Richmond–San Rafael Bridge

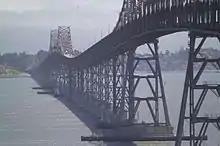
Vertical undulation of the Richmond–San Rafael Bridge between the two cantilever spans

The bridge—including approaches—measures 5.5 miles (29,040 feet / 8,851.39 m / 8.9 km) long. At the time it was built, it was one of the world's longest bridges. The bridge spans two ship channels and has two separate main cantilever spans. Both main cantilever spans are raised to allow ship traffic to pass, and in between, there is a "dip" in the elevation of the center section, giving the bridge a vertical undulation or "roller coaster" appearance and also the nickname "roller coaster span". To save money, the cantilever main spans share identical symmetric designs, so the "uphill" grade on the approach required for the elevated span is duplicated on the other "downhill" side, resulting in a depressed center truss section. In addition, because the navigation channels are not parallel to each other, the bridge also does not follow a straight line. This appearance has also been referred to as a "bent coat hanger".